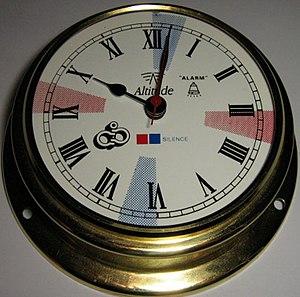
Montre de station radio marine avec